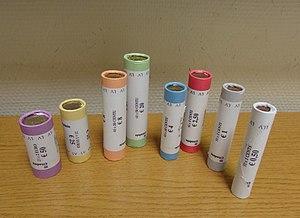
Les pièces en euro de la Lettonie sont les pièces de monnaie en euro frappées pour la Lettonie et mises en circulation par ce pays. Le 1ᵉʳ janvier 2014, la Lettonie est le 18ᵉ État membre à adopter l'euro qui remplace l'ancienne monnaie nationale, le lats au taux de conversion de 1 euro = 0,702 804 lats. Les pièces en euro lettonnes ont cours légal dans la zone euro depuis cette date.